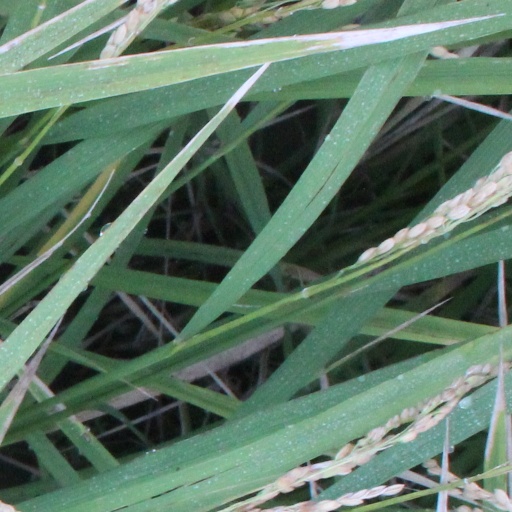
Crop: rice